US intervention in the Syrian civil war

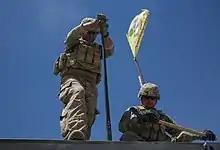
US Army 310th Engineer Company maintaining a Mabey Logistic Support Bridge during the Battle of Raqqa, 29 July 2017

During the SDF's May 2016 offensive against ISIL in Northern Raqqa, US Special Forces were widely reported and photographed to be present, with some of them wearing badges of the Kurdish YPG and YPJ on their uniforms. On 21 May, Joseph Votel, commanding general of US Central Command, completed a secret hours-long trip to northern Syria to visit several locations where there were US special operations forces and meet with local forces the US was helping train to fight ISIL. The visit came as the first of 250 additional US special operations forces were beginning to arrive in Syria to work with local forces. The commander overseeing the war in Syria, at the end of a long Saturday spent touring SDF bases, said "We do, absolutely, have to go with what we've got".